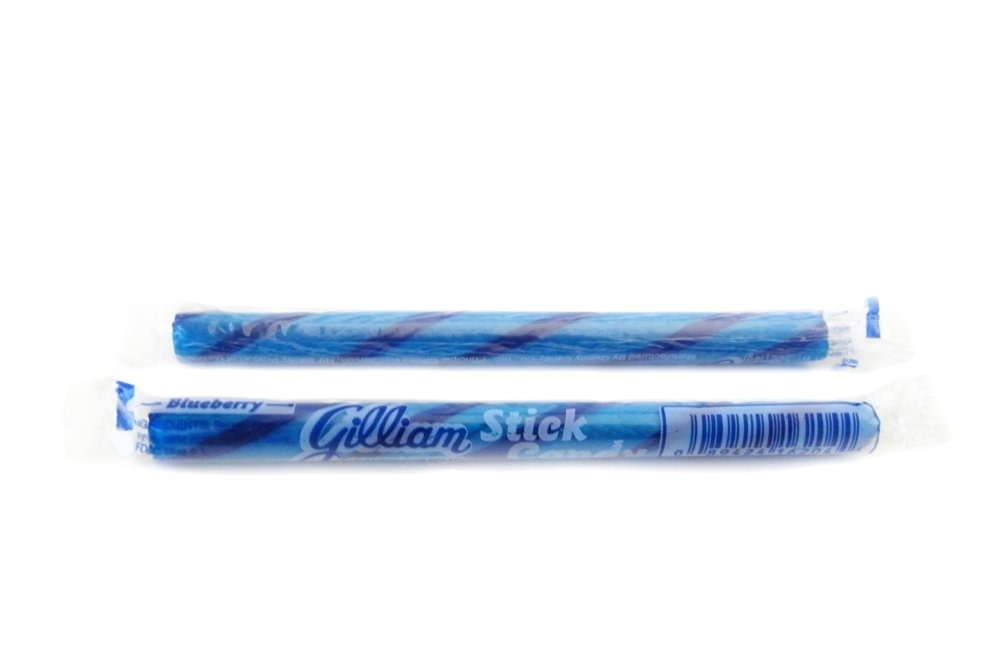
Item Name: Old Fashioned Blueberry Candy Sticks 80ct.
Bullet Point 1: individually wrapped
Bullet Point 2: Length: 5 Inches
Bullet Point 3: Diameter: 1/4 Inch
Bullet Point 4: Gluten-Free
Bullet Point 5: Kosher
Product Description: Individually wrapped Old Fashioned Blueberry Candy Sticks - 80 sticks to a box. Approx. 5 inches long. IMPORTANT: Due to the fragile nature of this item we cannot guarantee that all of the sticks will arrive unbroken. Although we go to great lengths to protect the product from damage, we are not responsible for broken sticks. 0.49 oz. each. Total Net Wt. 39.51oz.
Value: 80.0
Unit: count

Price: 34.83